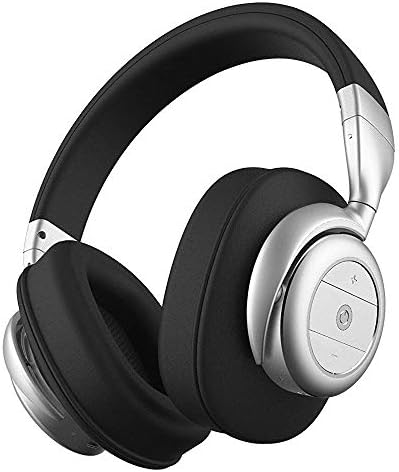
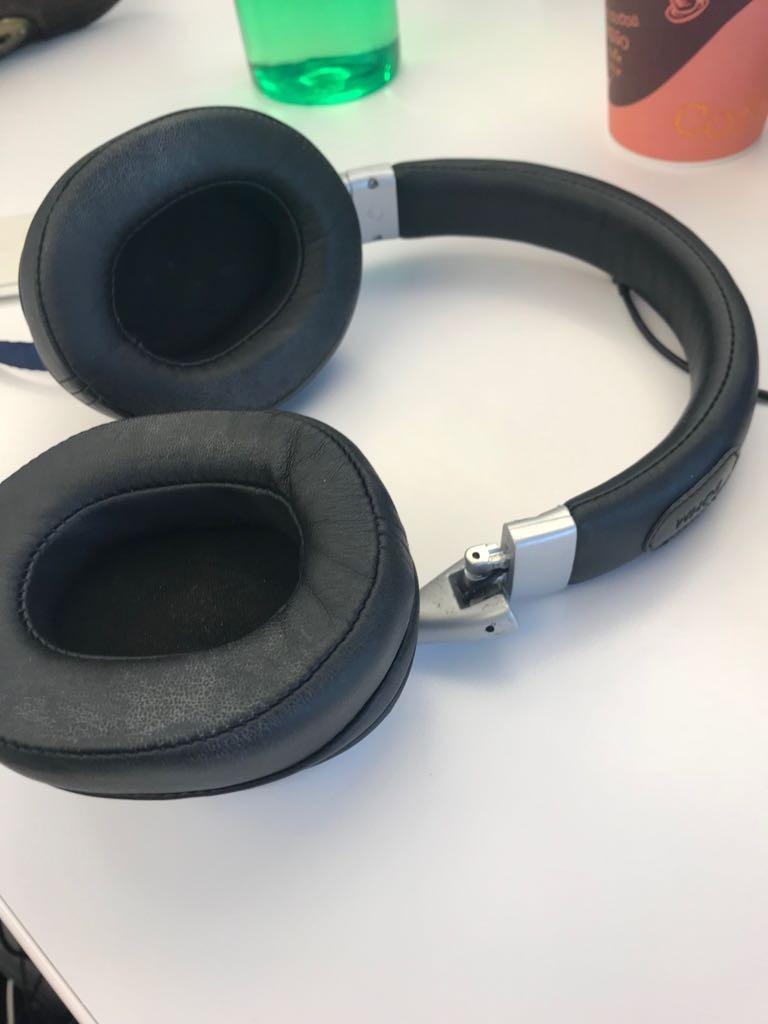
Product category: headphones
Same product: yes